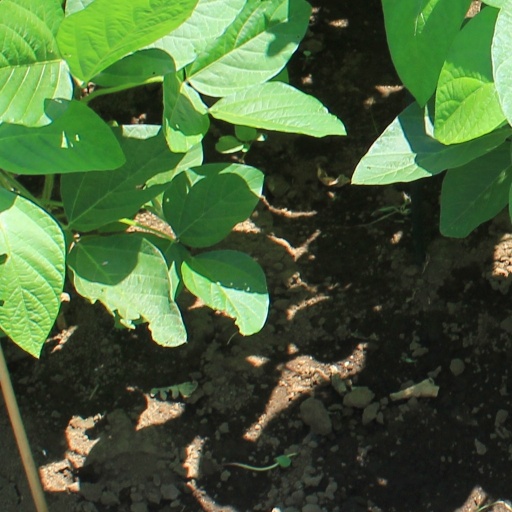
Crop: soybean